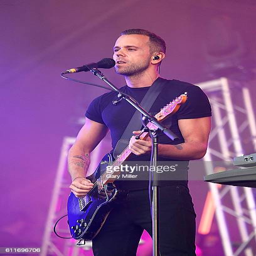
person performs in concert during festival